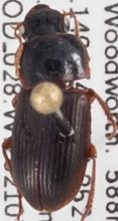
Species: Harpalus somnulentus
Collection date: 2021-07-07
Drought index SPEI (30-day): -1.514
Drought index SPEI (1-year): -2.09
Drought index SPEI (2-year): -0.674